Schlaich Bergermann Partner

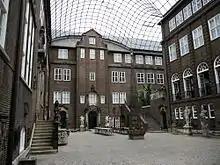
Hamburg Museum's courtyard

The light, transparent roof over the Hamburg Museum's courtyard bears on the building's structure as little as possible. For this gridshell structure the common kitchen sieve was the inspiration: its quadratic mesh grid can be transformed into any desired geometry by altering the mesh grid into a rhombus shape. In combination with a diagonal cable net, the grid transforms into an ideal shell. Clad with glass panes, the result is a lightweight, transparent roof. The glass panes lie directly on the grid beams, thereby merging the load-bearing structure and glass planes. This serves to eliminate the typically necessary secondary structure.